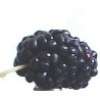
Label: mulberry